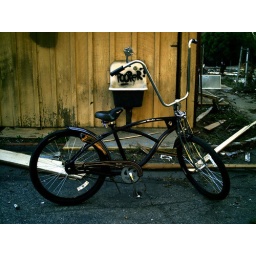
my friends bike in front of the old pool house